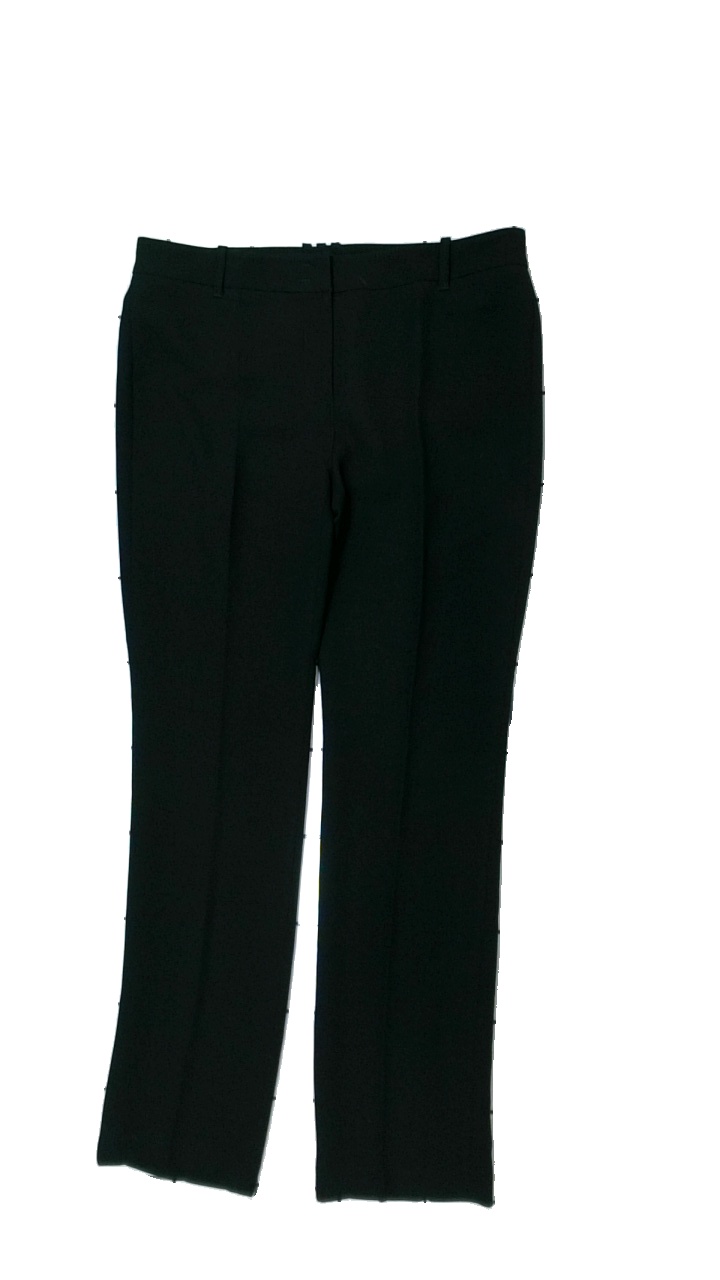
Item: Trousers (Ladies)
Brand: Sprit
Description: svarta byxor
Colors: Black
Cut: Regular
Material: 100% polyester
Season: All
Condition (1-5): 5
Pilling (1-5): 5
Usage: Reuse
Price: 50-100